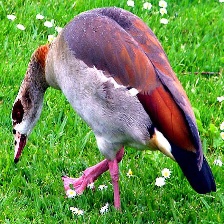
Species: EGYPTIAN GOOSE
Scientific name: ALOPOCHEN AEGYPTIACA
ImageNet parent category: goose